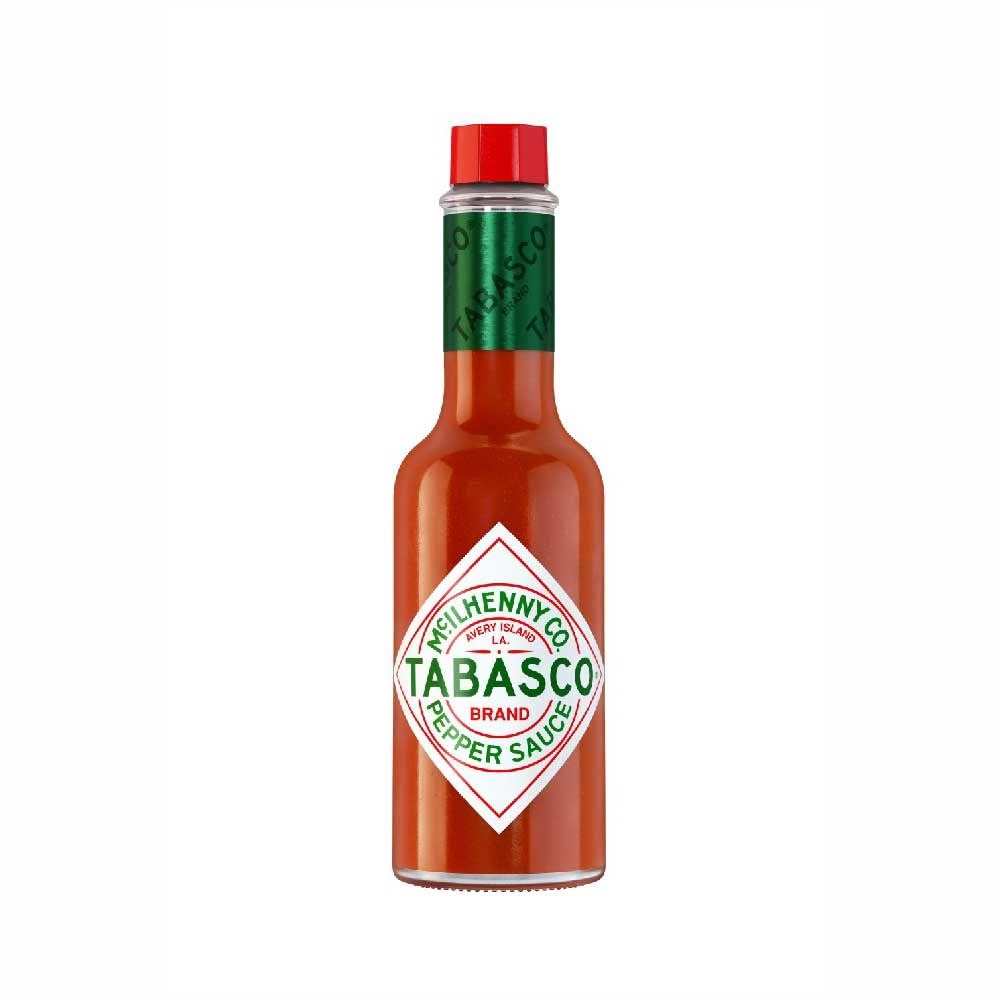
Item Name: Tabasco Red Pepper Sauce 60ml
Bullet Point 1: TABASCO Pepper Sauce is made by ageing special peppers in oak barrels for 3 years to help develop its unique aroma and flavour.
Bullet Point 2: This mash is then blended with high grain vinegar, the seeds and skins are removed and the sauce is ready to be bottled.
Bullet Point 3: Distilled Vinegar, Red Pepper (15%-20%), Salt.
Product Description: TABASCO Pepper Sauce is made by ageing special peppers in oak barrels for 3 years to help develop its unique aroma and flavour. This mash is then blended with high grain vinegar, the seeds and skins are removed and the sauce is ready to be bottled.<br />
Value: 2.03
Unit: Fl Oz

Price: 1.9